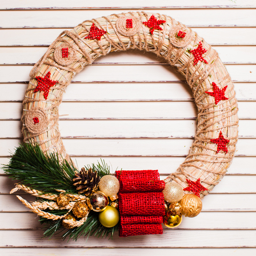
christmas natural wreath hang on the window